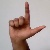
The image shows a hand gesture representing the letter 'L' in Indian Sign Language.